Phyllis (TV series)

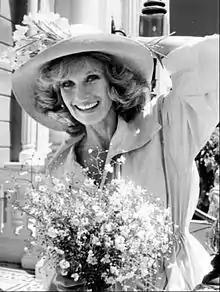
Cloris Leachman as Phyllis

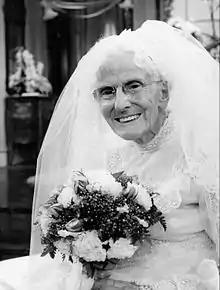
Judith Lowry as Mother Dexter (1976)

In a December 1976 episode, Jonathan's cranky and outspoken Mother Dexter (Lowry), Phyllis' main nemesis, married Arthur Lanson (Burt Mustin); both Lowry, 86, and Mustin, 92, died within a month of the episode's airing. (Episodes featuring Lowry continued to air through early February 1977; Mustin's character was mentioned but not seen after the wedding episode.).